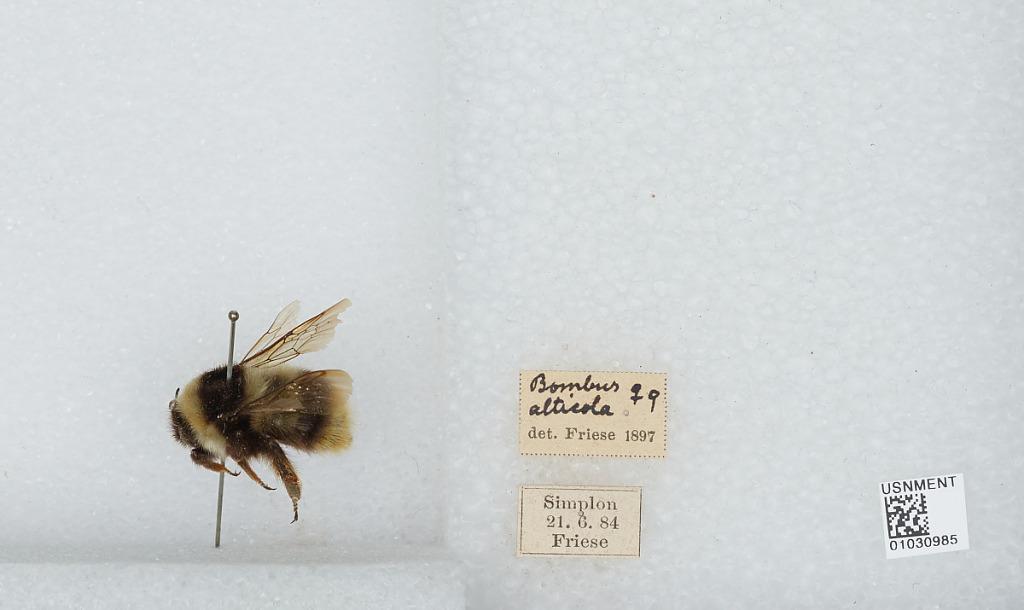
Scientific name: Bombus (Melanobombus) sichelii Radoszkowski
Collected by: Friese
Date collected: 1884-6-21
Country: Switzerland
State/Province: Valais
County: Brig
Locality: Simplon
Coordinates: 46.196, 8.05515
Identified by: Friese